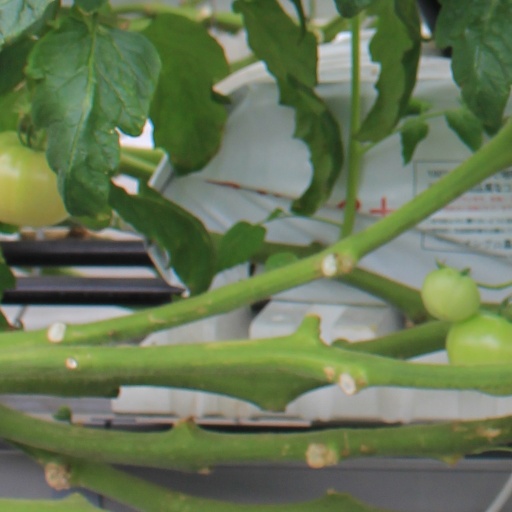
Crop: tomato